Charles Edgar Clark

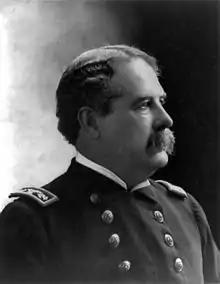
Charles Edgar Clark in 1899

Rear Admiral Charles Edgar Clark (August 10, 1843 – October 1, 1922) was an officer in the United States Navy during the American Civil War and the Spanish–American War.